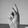
ASL letter: K